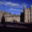
Label: castle